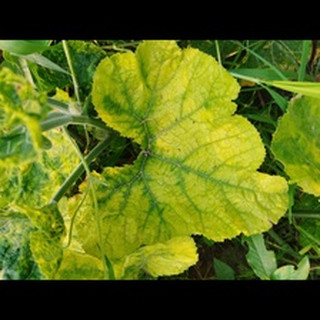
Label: pumpkin_mosaic_disease